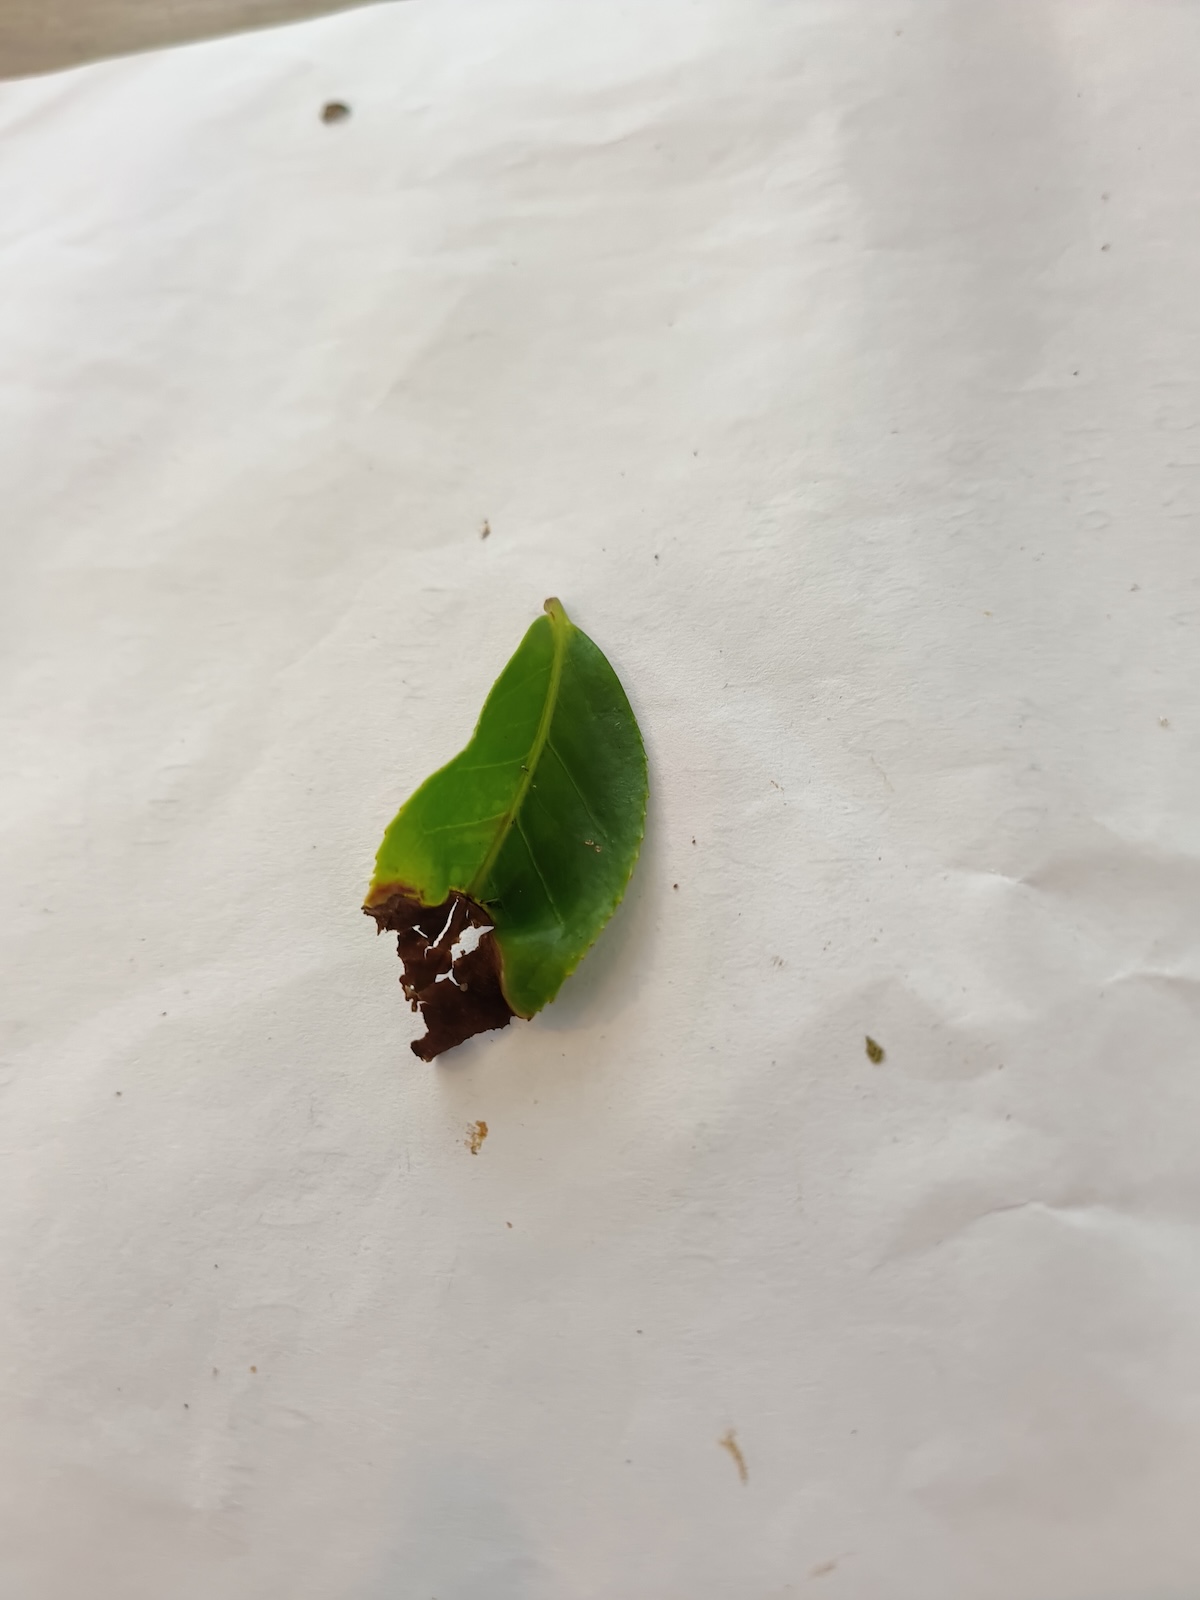
Label: Gray Blight